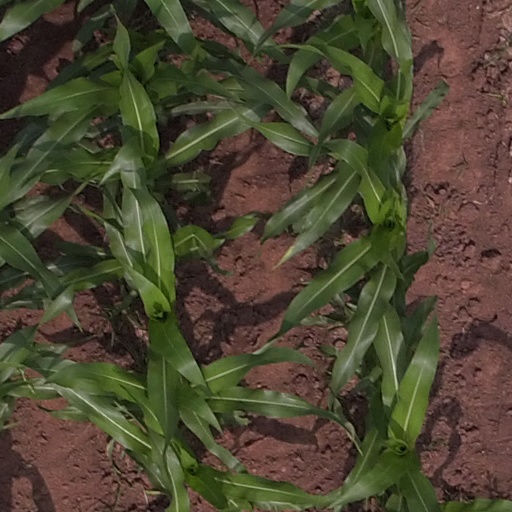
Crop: maize; corn